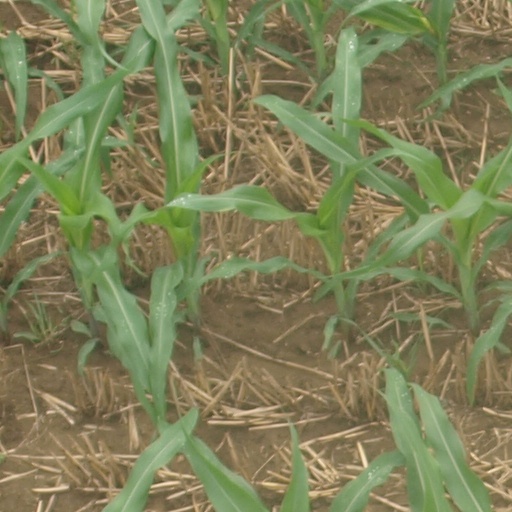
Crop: maize; corn